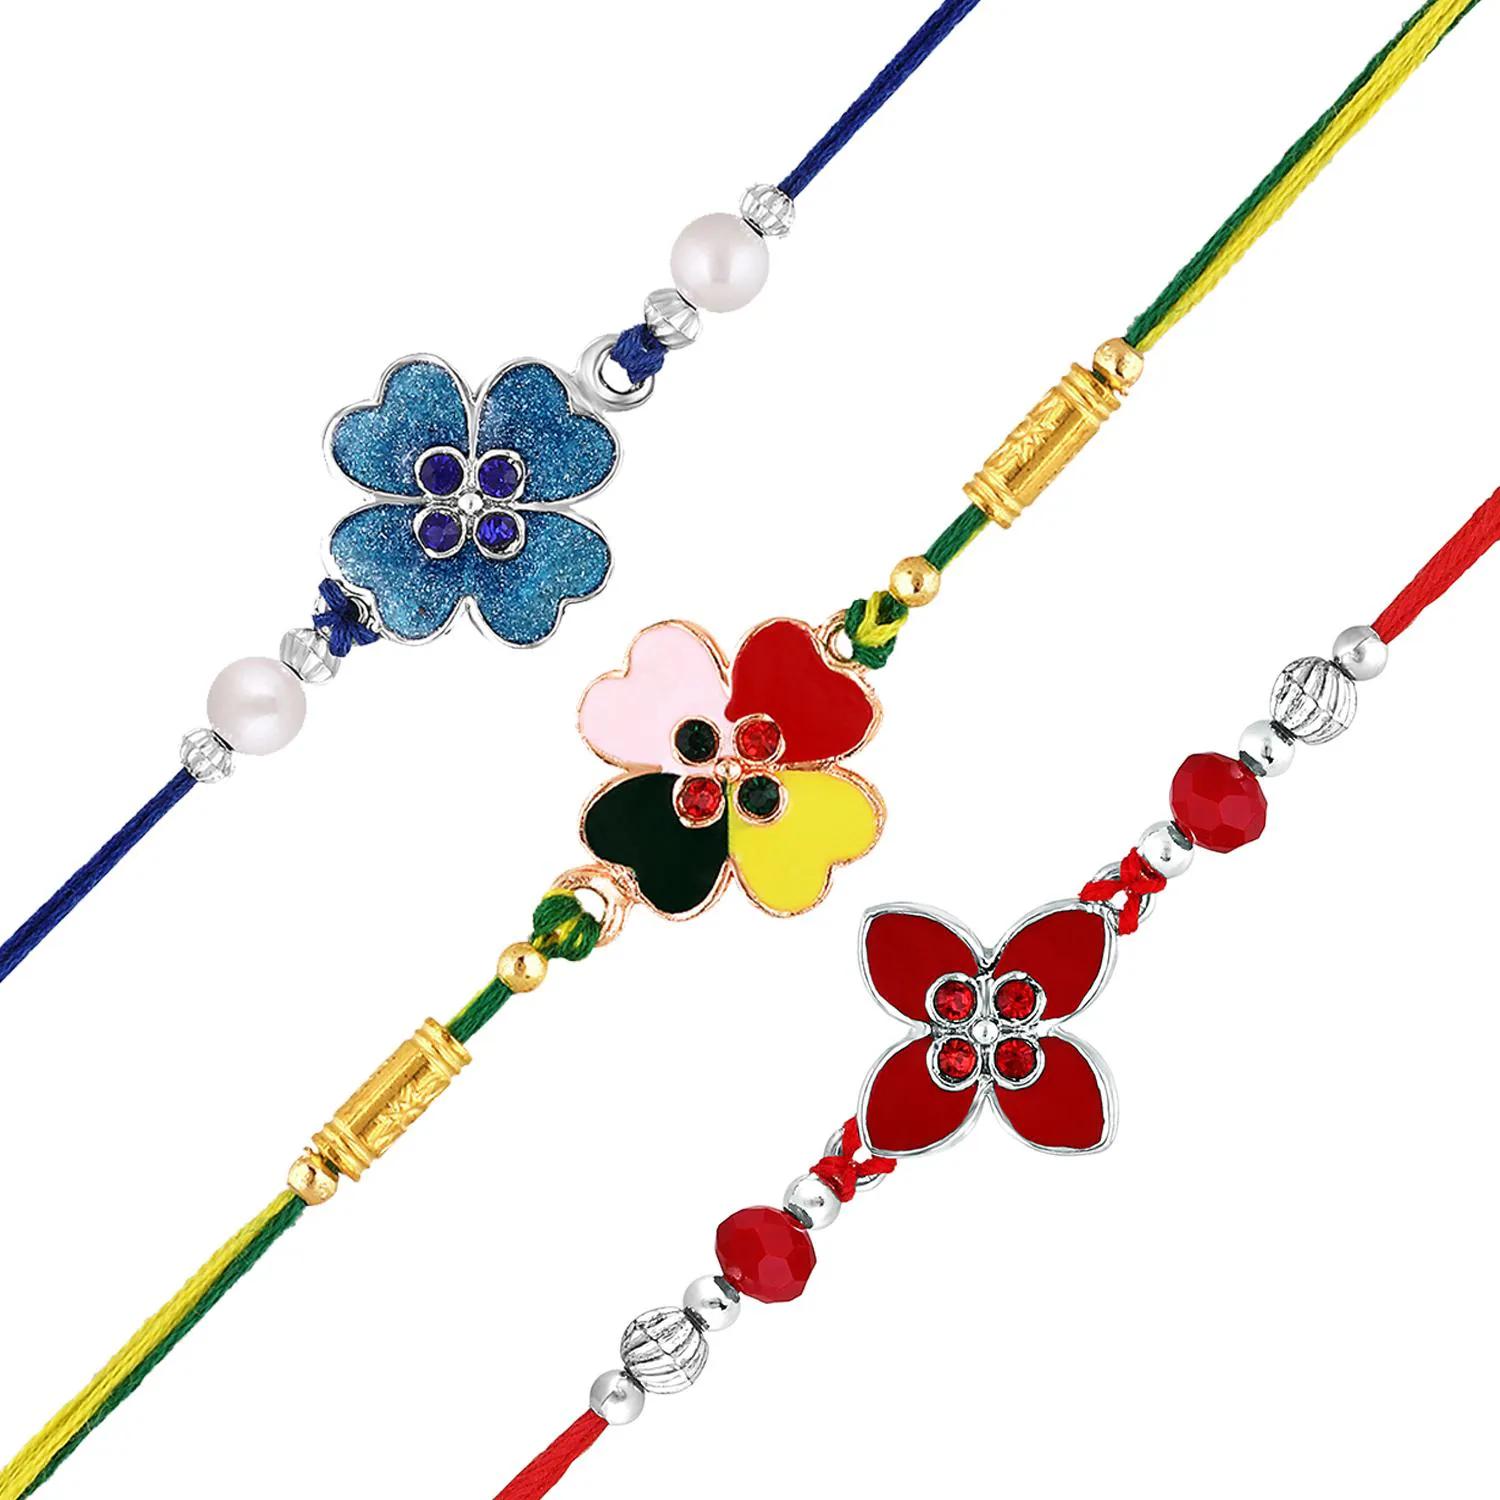
 Mahi Meenakari Work Enamel Combo of 3 Floral Rakhis with Crystals for Bhaiya, Brother, Bhai, Bro (RCO1105699M)
Type: Rakhis
Brand: Mahi
Price: Rs. 339
 Celebrate Raksha Bandhan with our exquisitely crafted Rakhi, designed to strengthen the bond between siblings. This traditional Rakhi features intricate beadwork and durable thread, ensuring it stands the test of time. Handmade with care, each Rakhi is a unique and meaningful gift for your brother. Each Rakhi carries heartfelt blessings and good wishes for your brother's well-being and success. Celebrates the bond of love and protection between siblings, a cherished tradition in Indian culture.
Features: The Rakhi is adorned with vibrant colors and attractive embellishments that add a touch of elegance to the celebration.,Content in Box : 3 Rakhi's ; Cultural Significance: This beautiful Rakhi will acknowledge your love for Your Brother with the promise that your bond with him will grow stronger as time goes on.,Vibrant Colors: Adding bright and playful colors to the celebration will make it stand out and make it more enjoyable.,Celebrate the bond of love and protection with our exquisite Rakhis. Share the joy of Raksha Bandhan Festival with this beautiful Rakhi, a token of love, protection and blessings.,Adjustable Size and Easy to tie: Designed to fit wrists of all sizes. It is simple and easy to tie the Rakhi securely and effortlessly.
Included: 3 Rakhis